Chinatown, Montreal

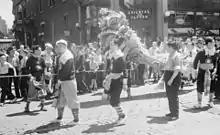
Lion dance on Clark Street in 1939

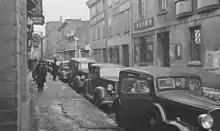
Montreal Chinatown in 1940

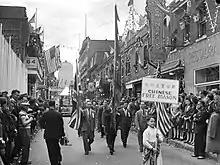
A Victoria Day parade on De la Gauchetière Street in the 1945 Montreal Chinatown with the Bell Telephone Building in the background.

The area was once home to Montreal's Jewish community, with thousands of Yiddish speaking immigrants settling in the area from 1890 to 1920, as part of a Jewish quarter centred on Saint Laurent Boulevard.